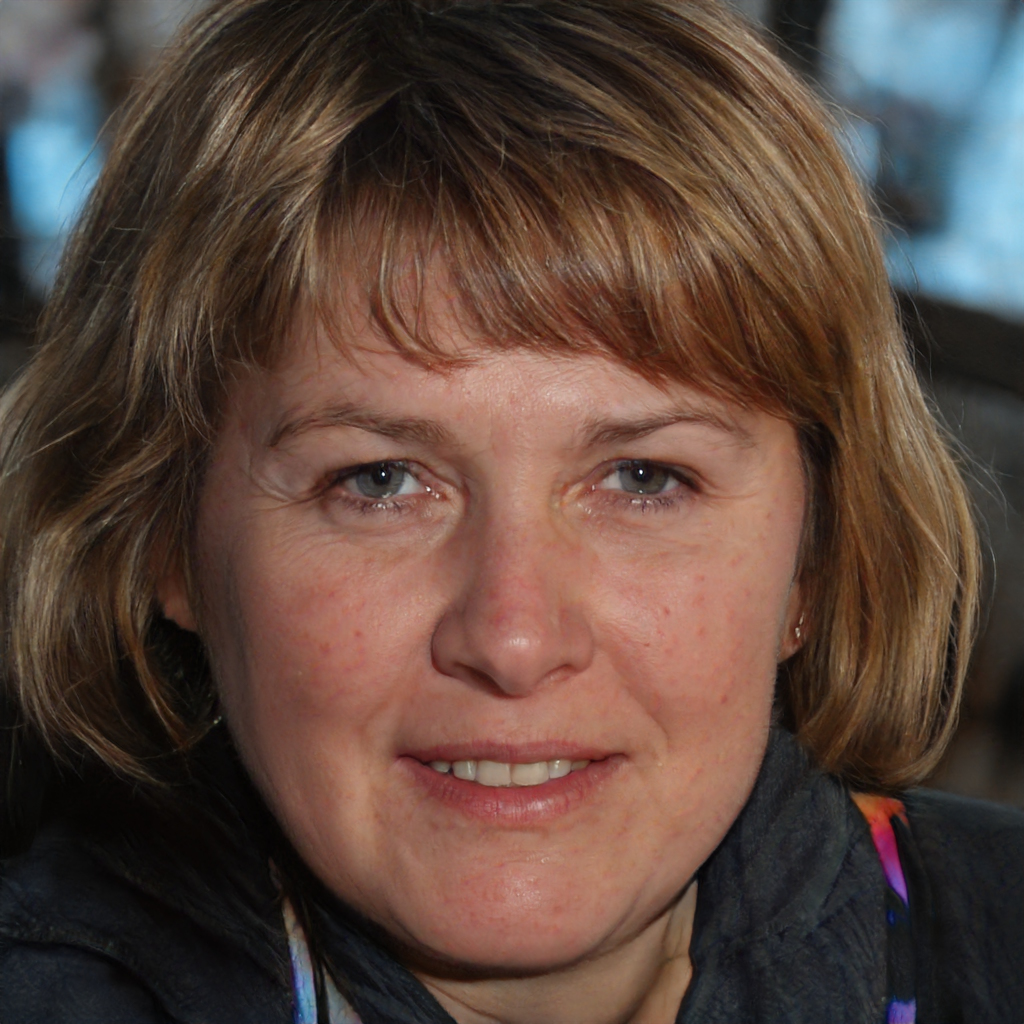
Label: Colored